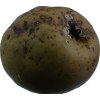
Label: pear